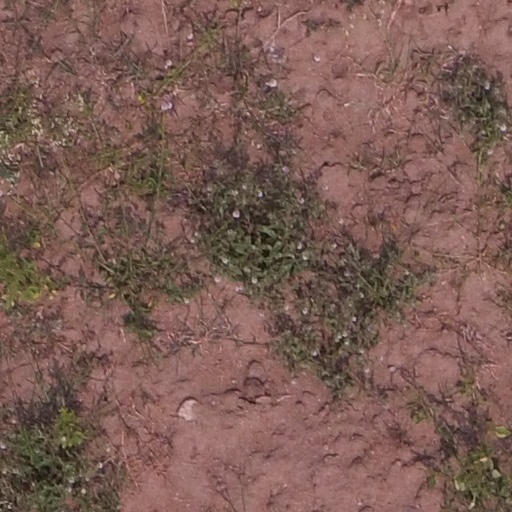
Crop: maize; corn